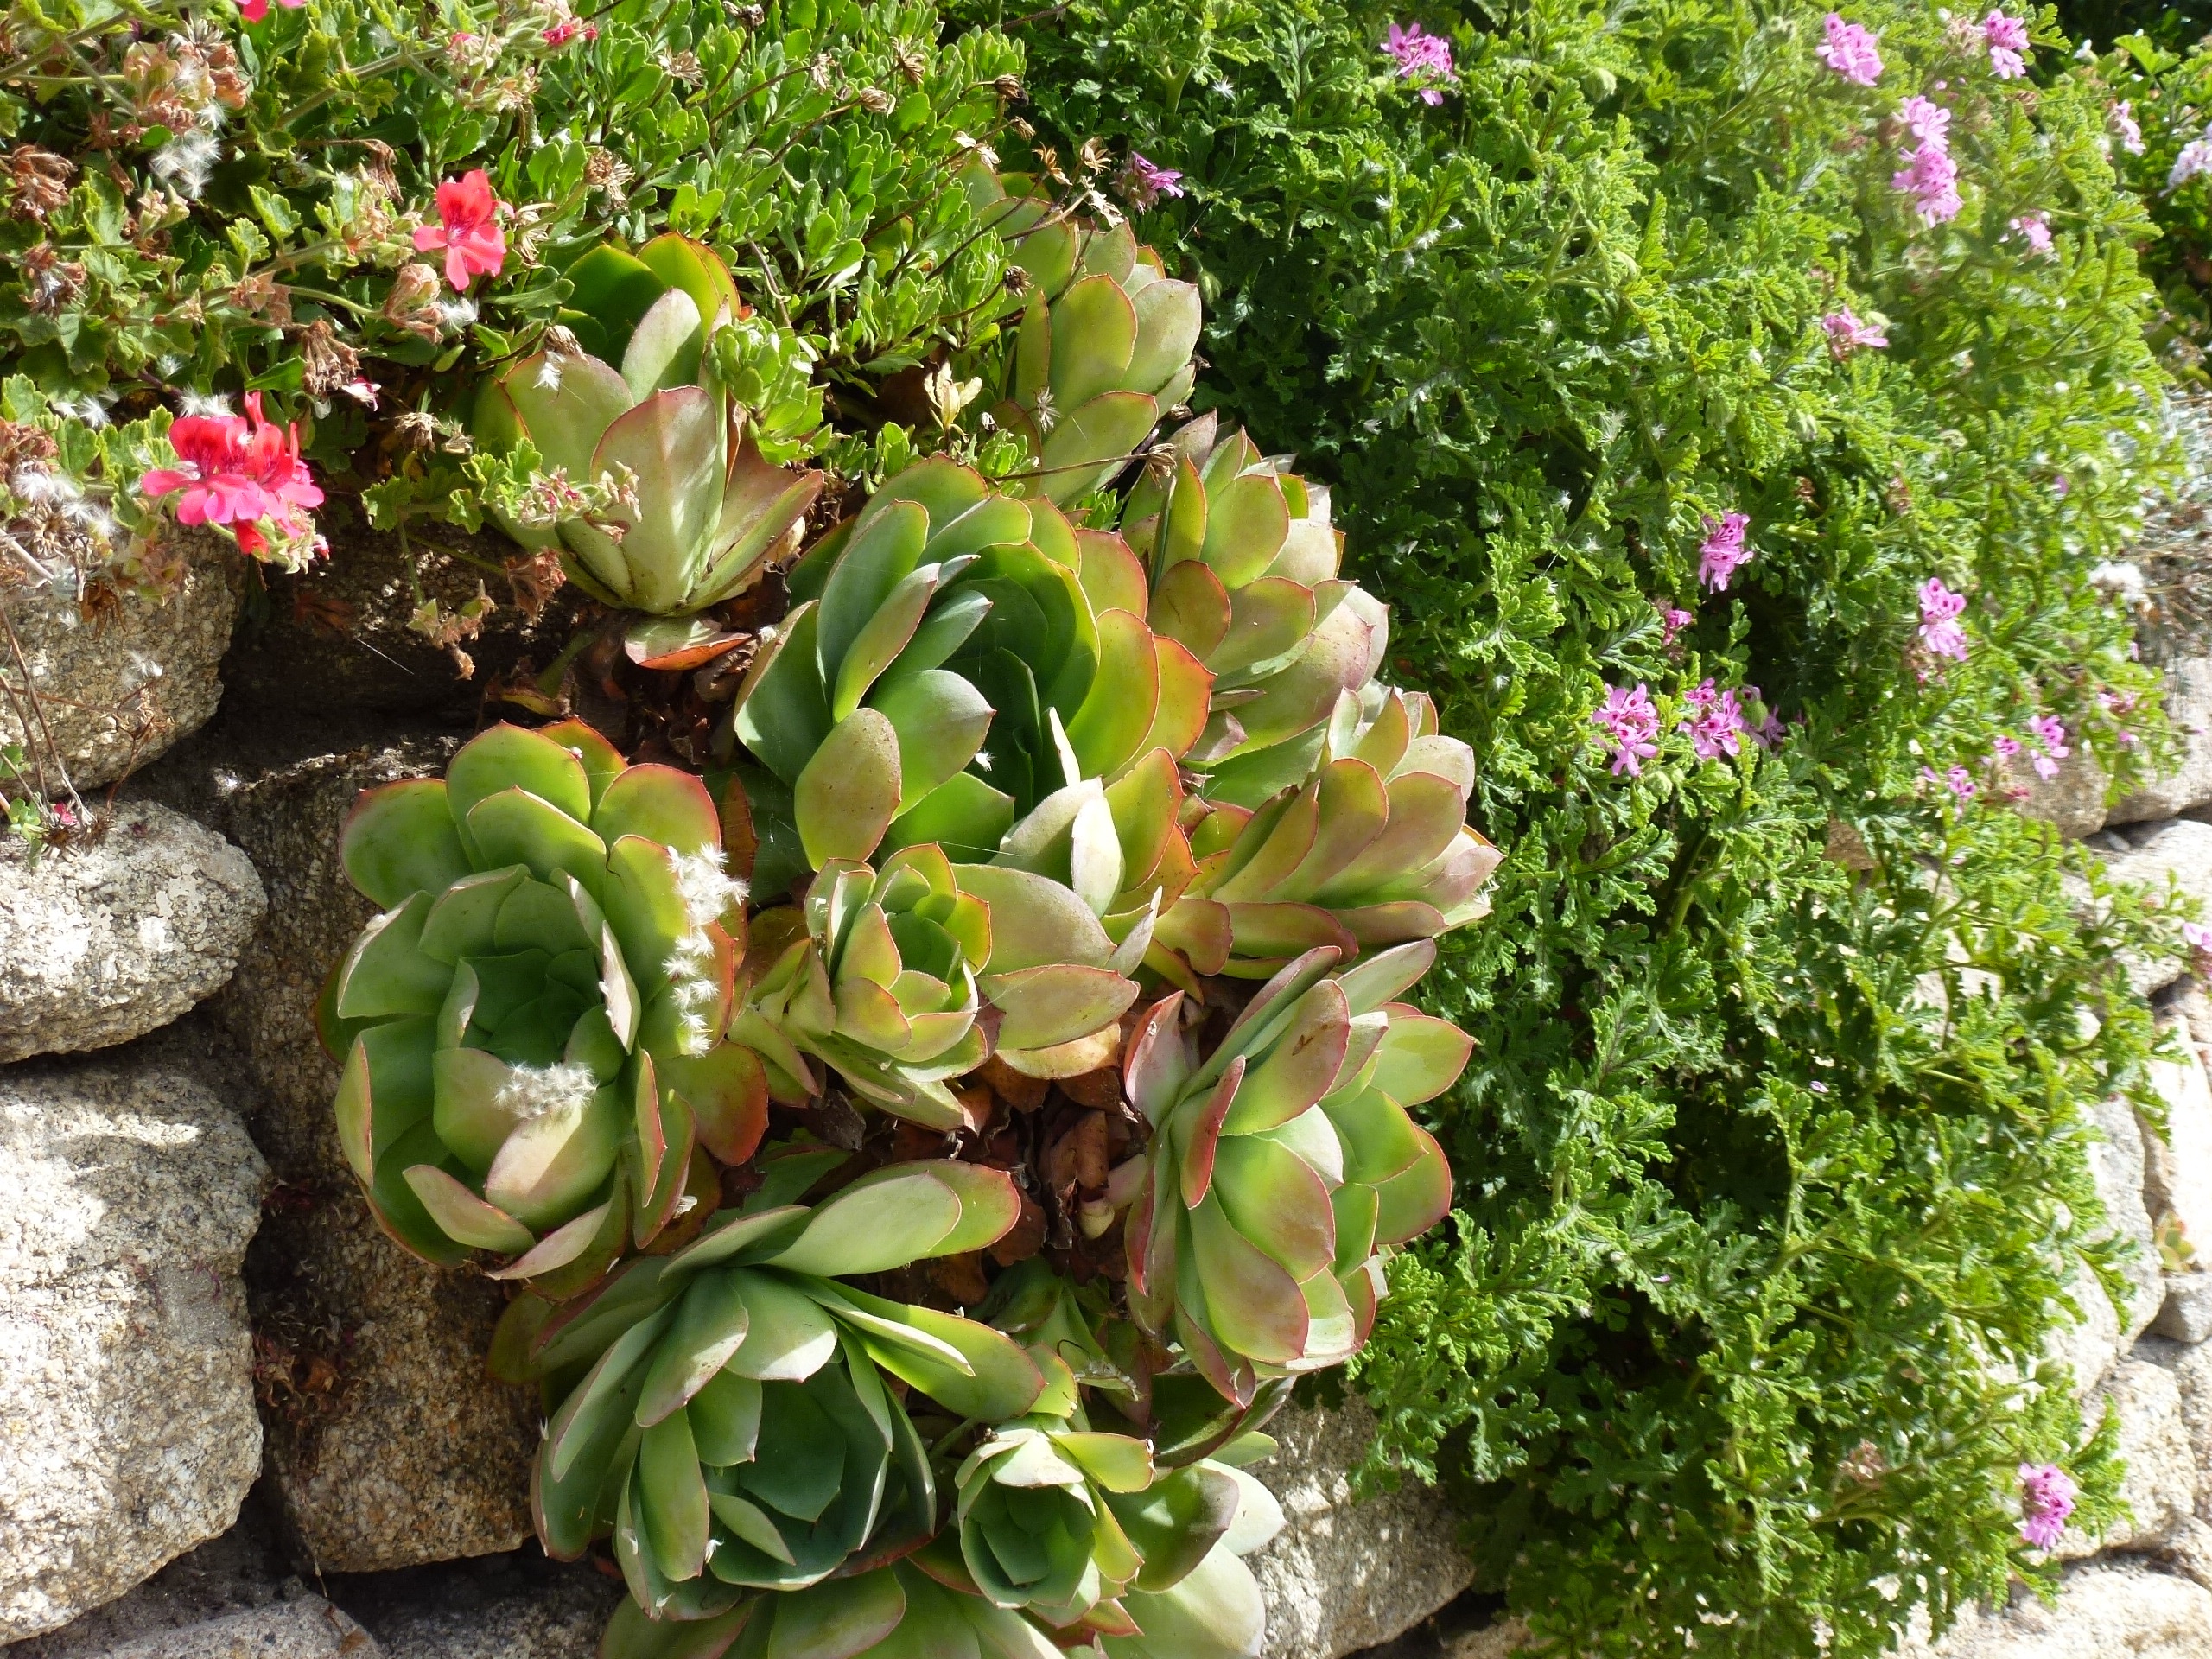
plant, flower, botany, garden, flora, botanical, gardening, shrub, floristry, flowering plant, floral design, land plant, flower arranging, scilly isles